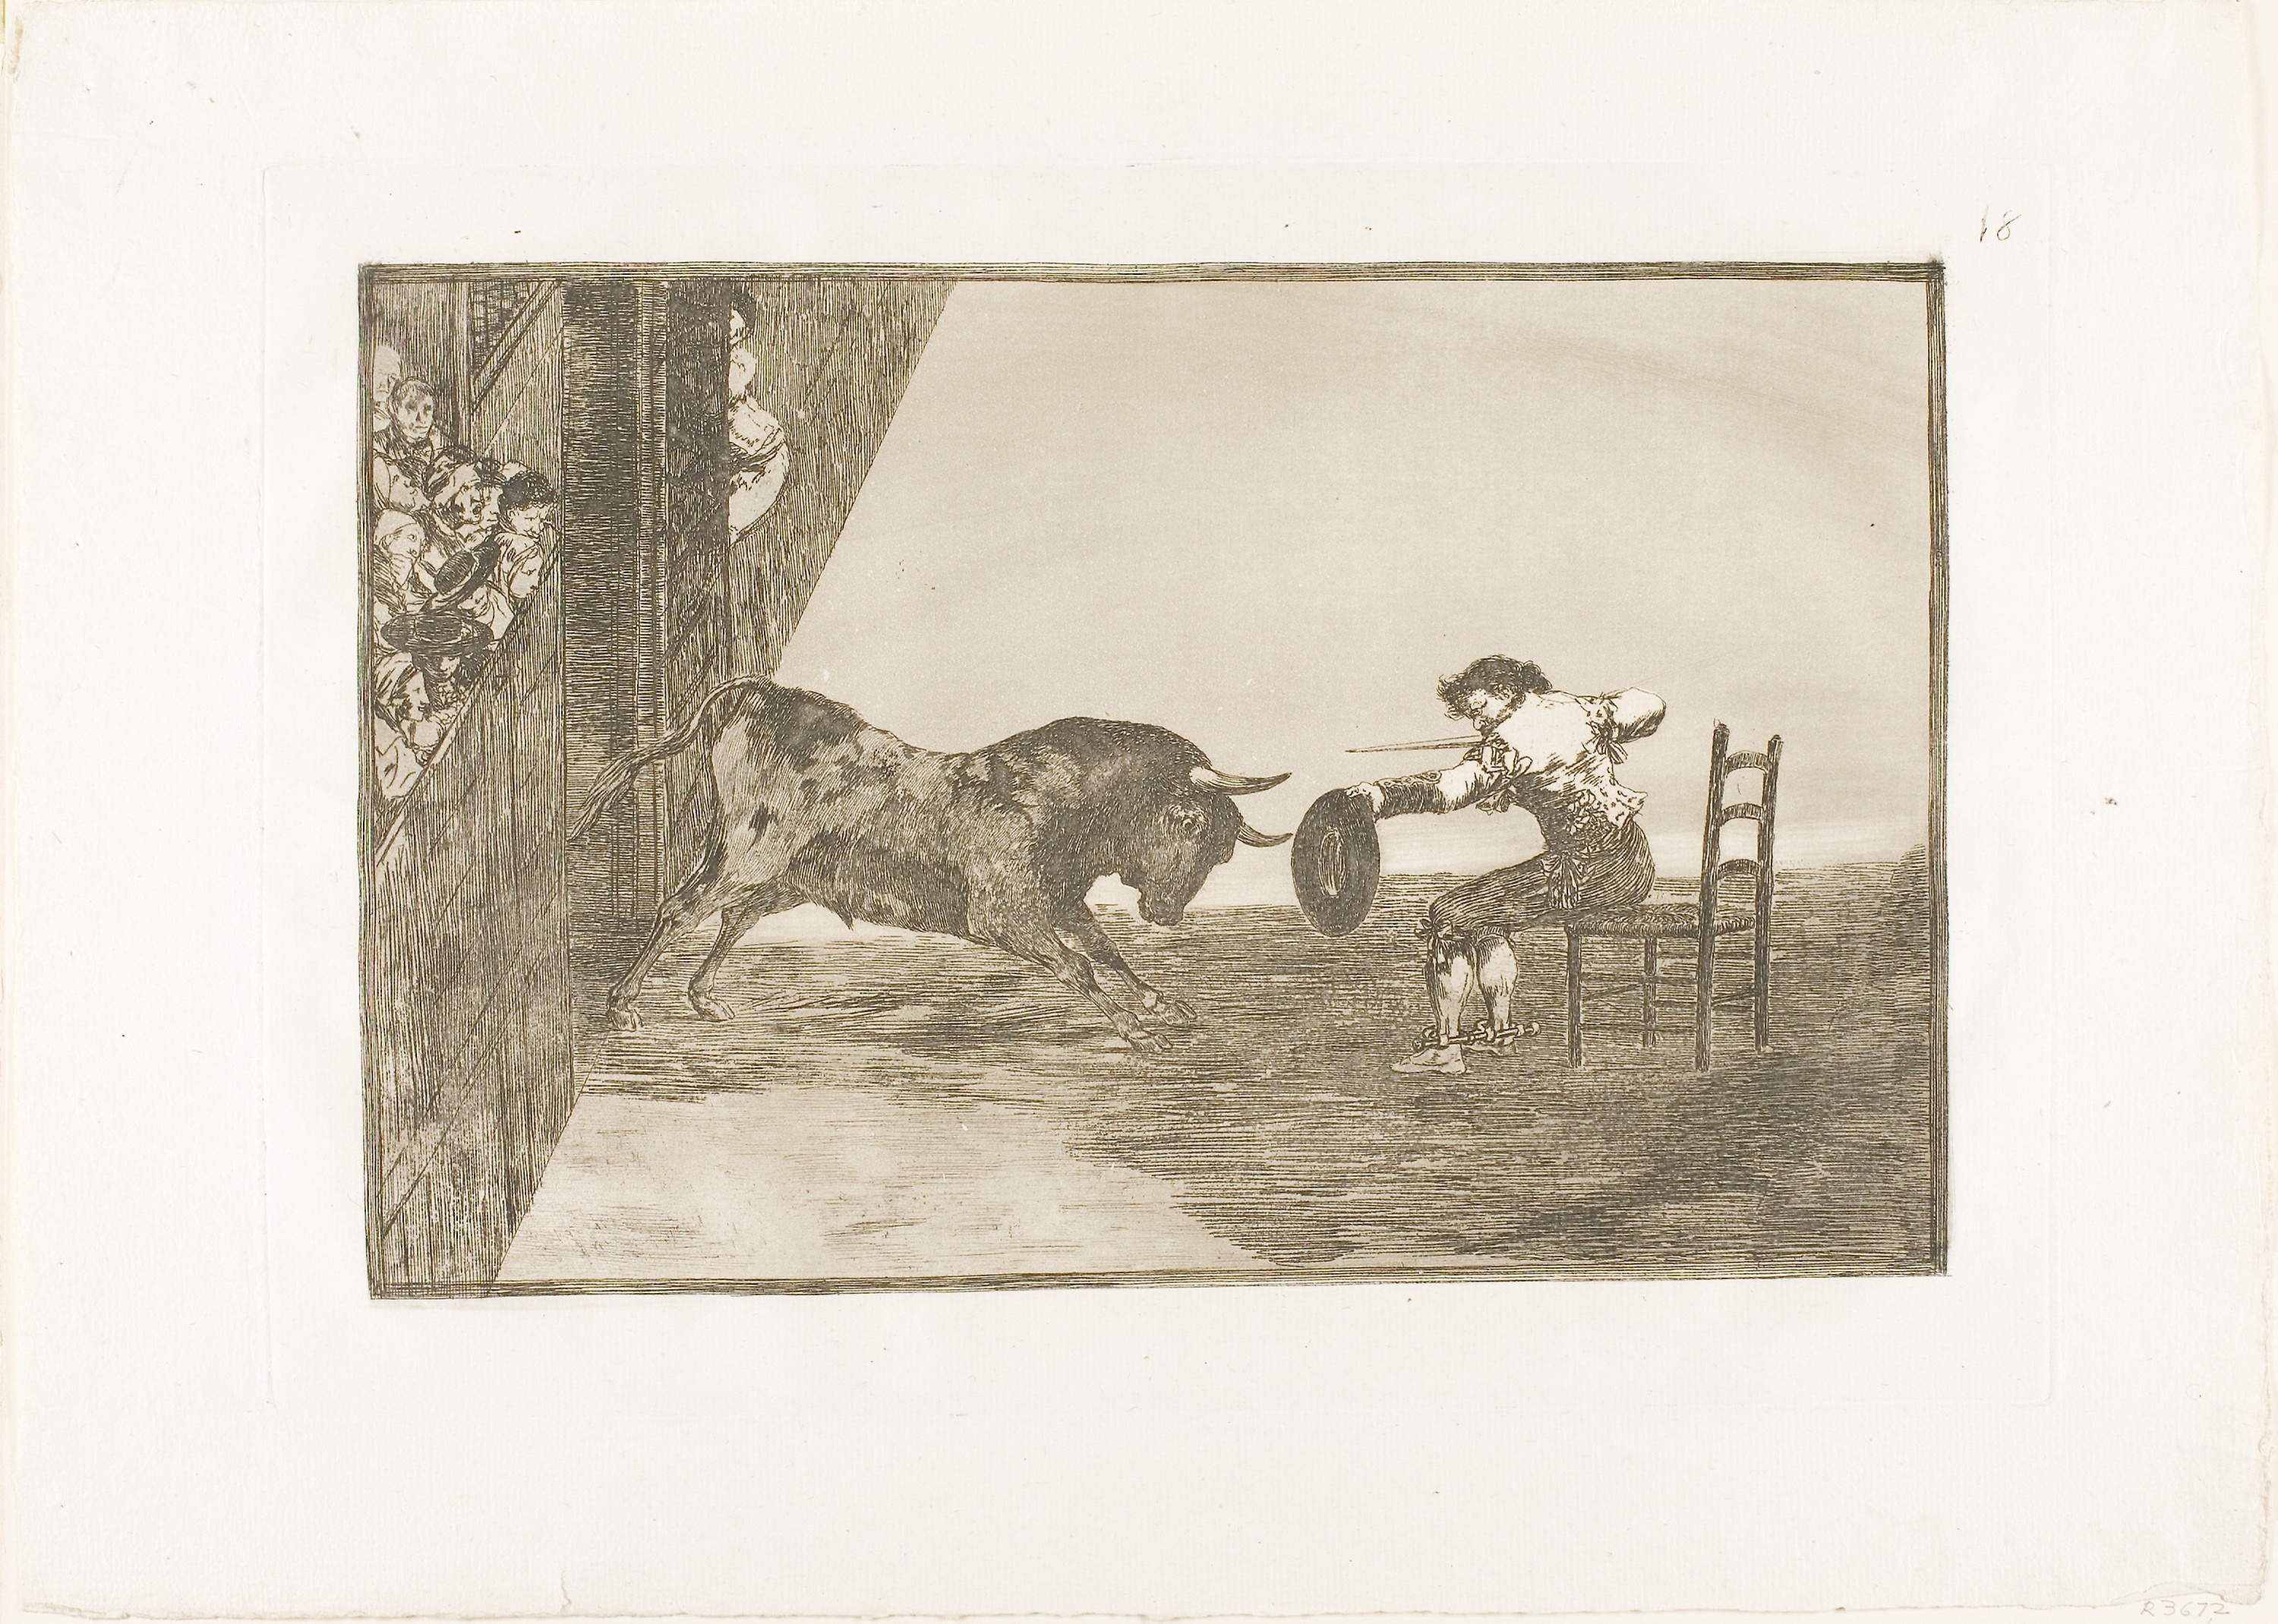
fauna, picture frame, art, drawing, visual arts, history, artwork, stock photography